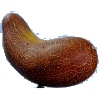
Label: Cucumber Ripe 1